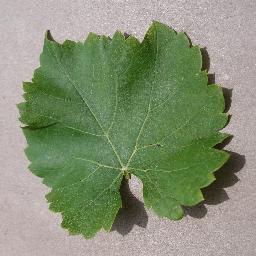
Label: Grape___healthy